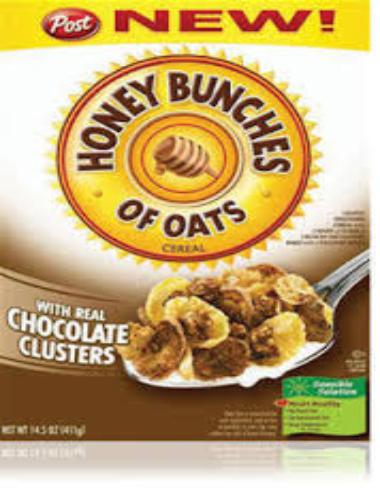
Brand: Honey Bunches of Oats
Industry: Food